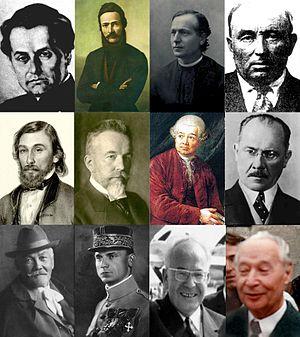
Les Slovaques sont l'un des trois peuples slaves occidentaux. La plupart vivent en Slovaquie et leur langue est le slovaque.